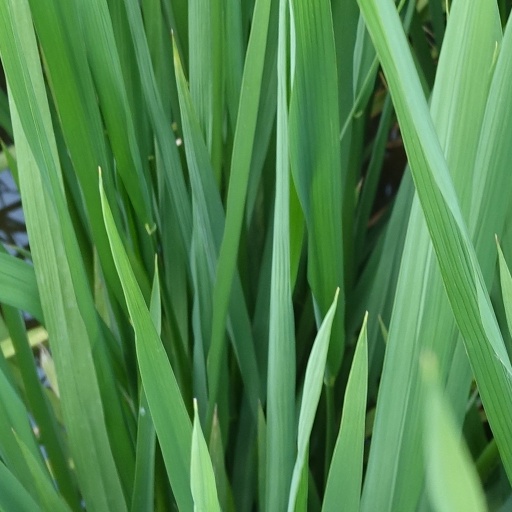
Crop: rice